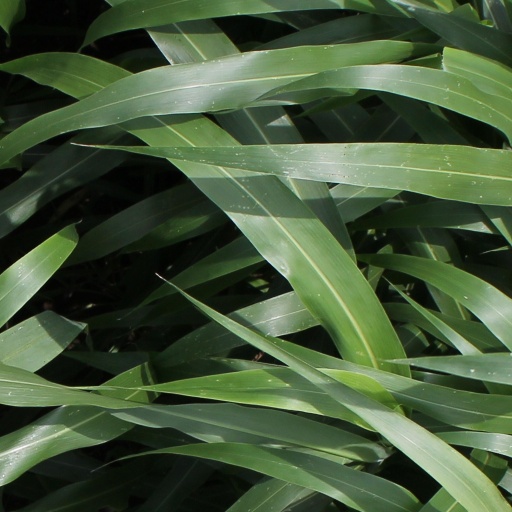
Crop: sorghum